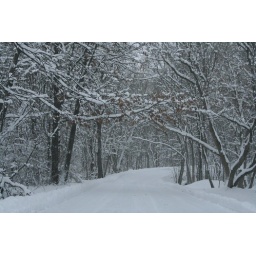
Black and white in a colorful world